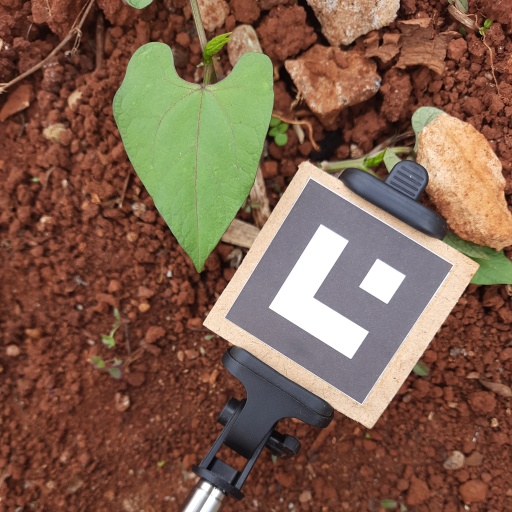
Observations: flat surface, no eating holes, under cloudy sky